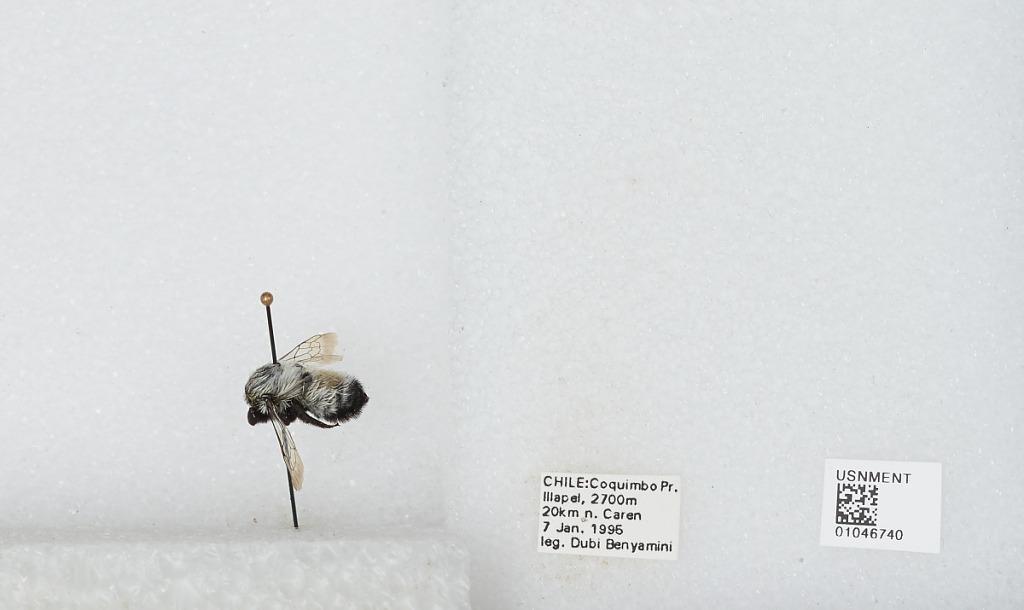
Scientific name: Bombus sp.
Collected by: D. Benyamini
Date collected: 1995-1-7
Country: Chile
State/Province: Coquimbo
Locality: Illapel, 20 km North of Caren